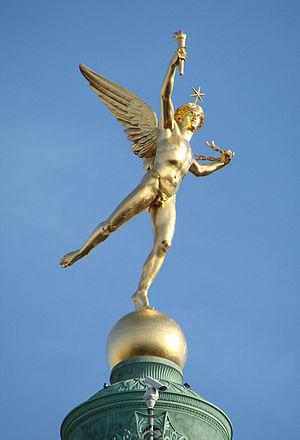
Miguel Abensour, né à Paris le 13 février 1939 et mort le 22 avril 2017 dans la même ville, est un philosophe français.
Liberté, Égalité, Fraternité est la devise de la République française et de la république d’Haïti. Elle figure dans l'article 2 de la Constitution française du 4 octobre 1958.
Augustin Alexandre Dumont, dit Auguste Dumont, né à Paris le 4 août 1801 et mort dans la même ville le 28 janvier 1884, est un sculpteur français.